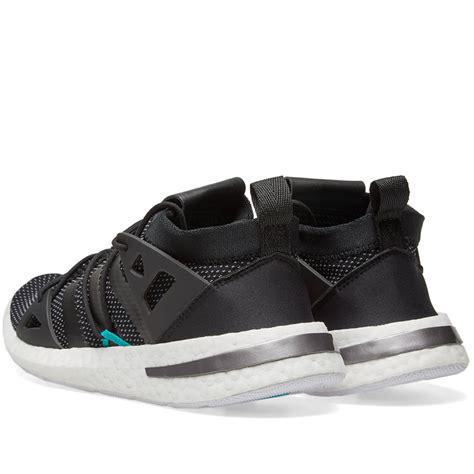
Brand: Adidas
Model: Arkyn